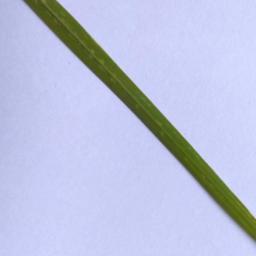
Label: Rice___Healthy